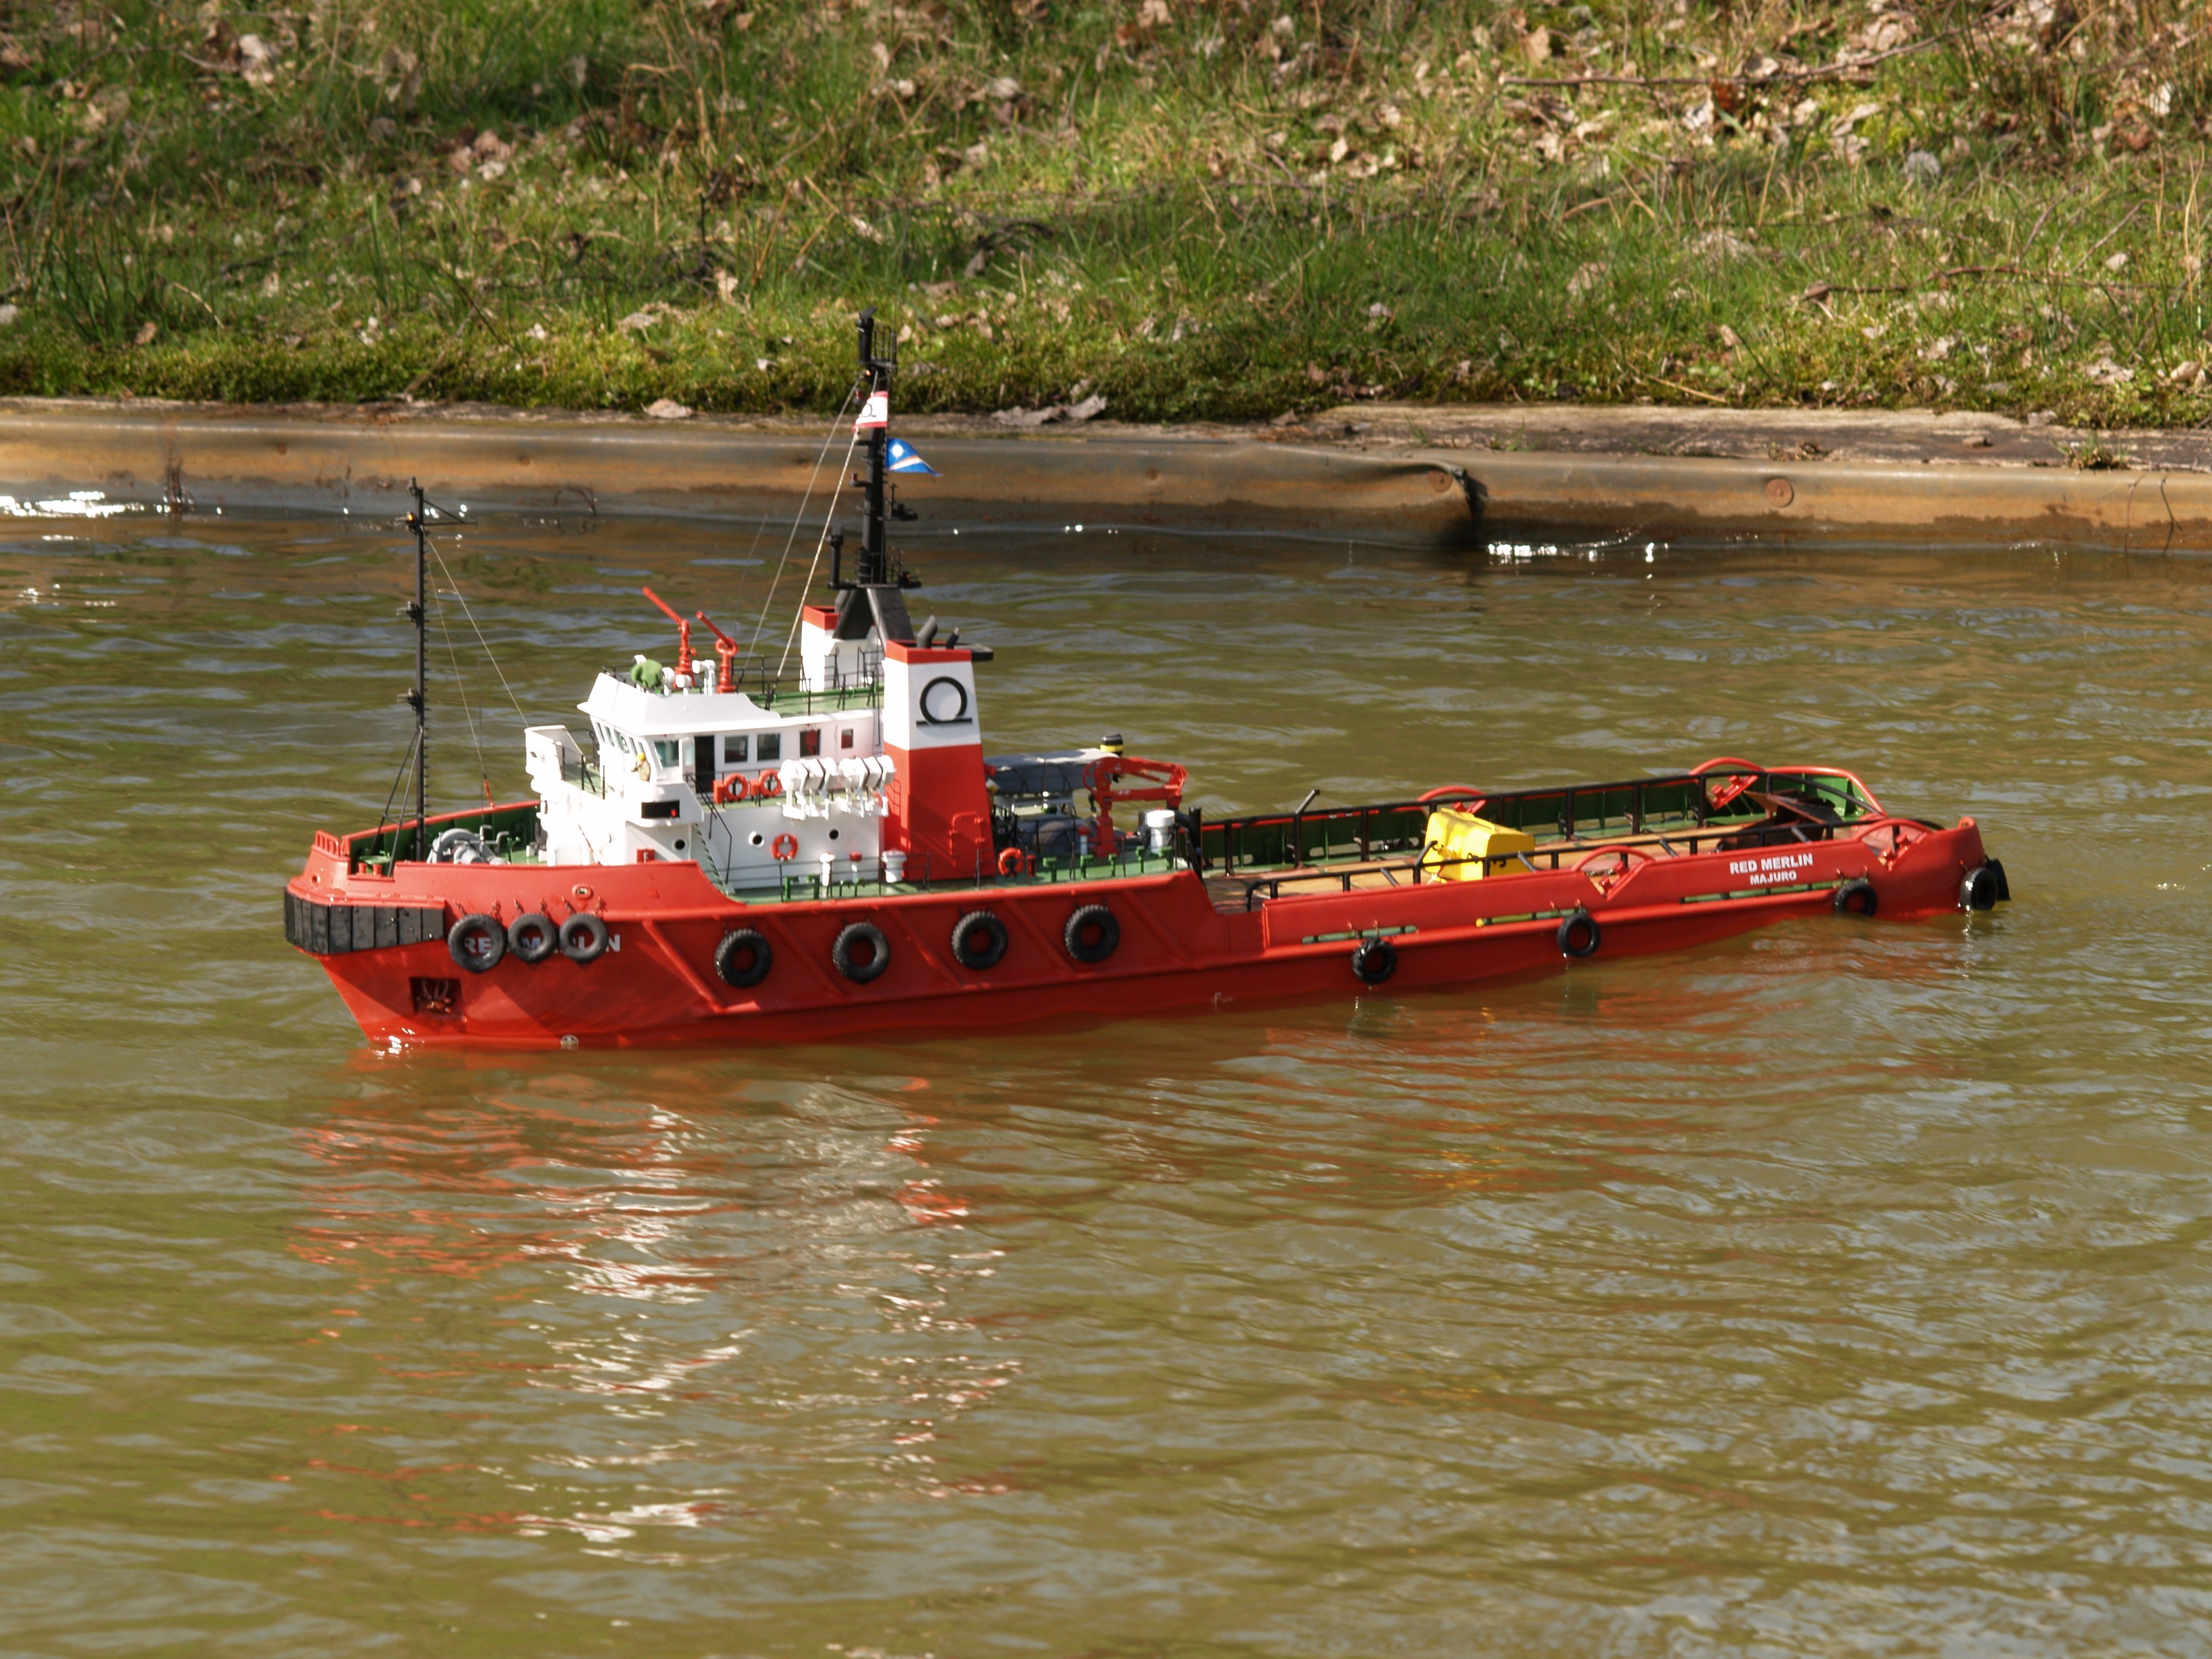
boat, river, ship, vehicle, waterway, motorboat, model ship, boating, tugboat, watercraft, remotely controlled, fireboat, model boat, rc model, rc boat, pilot boat